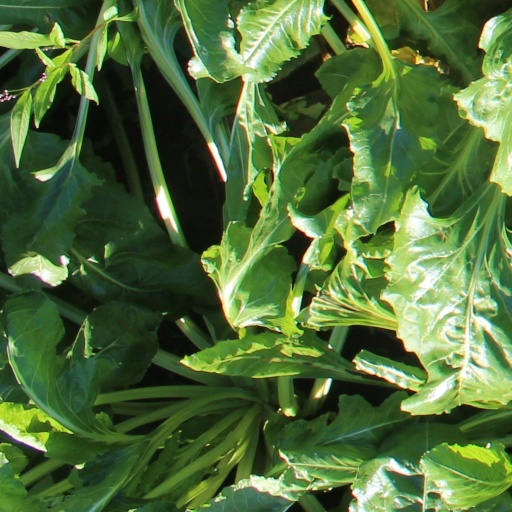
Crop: sugar beet